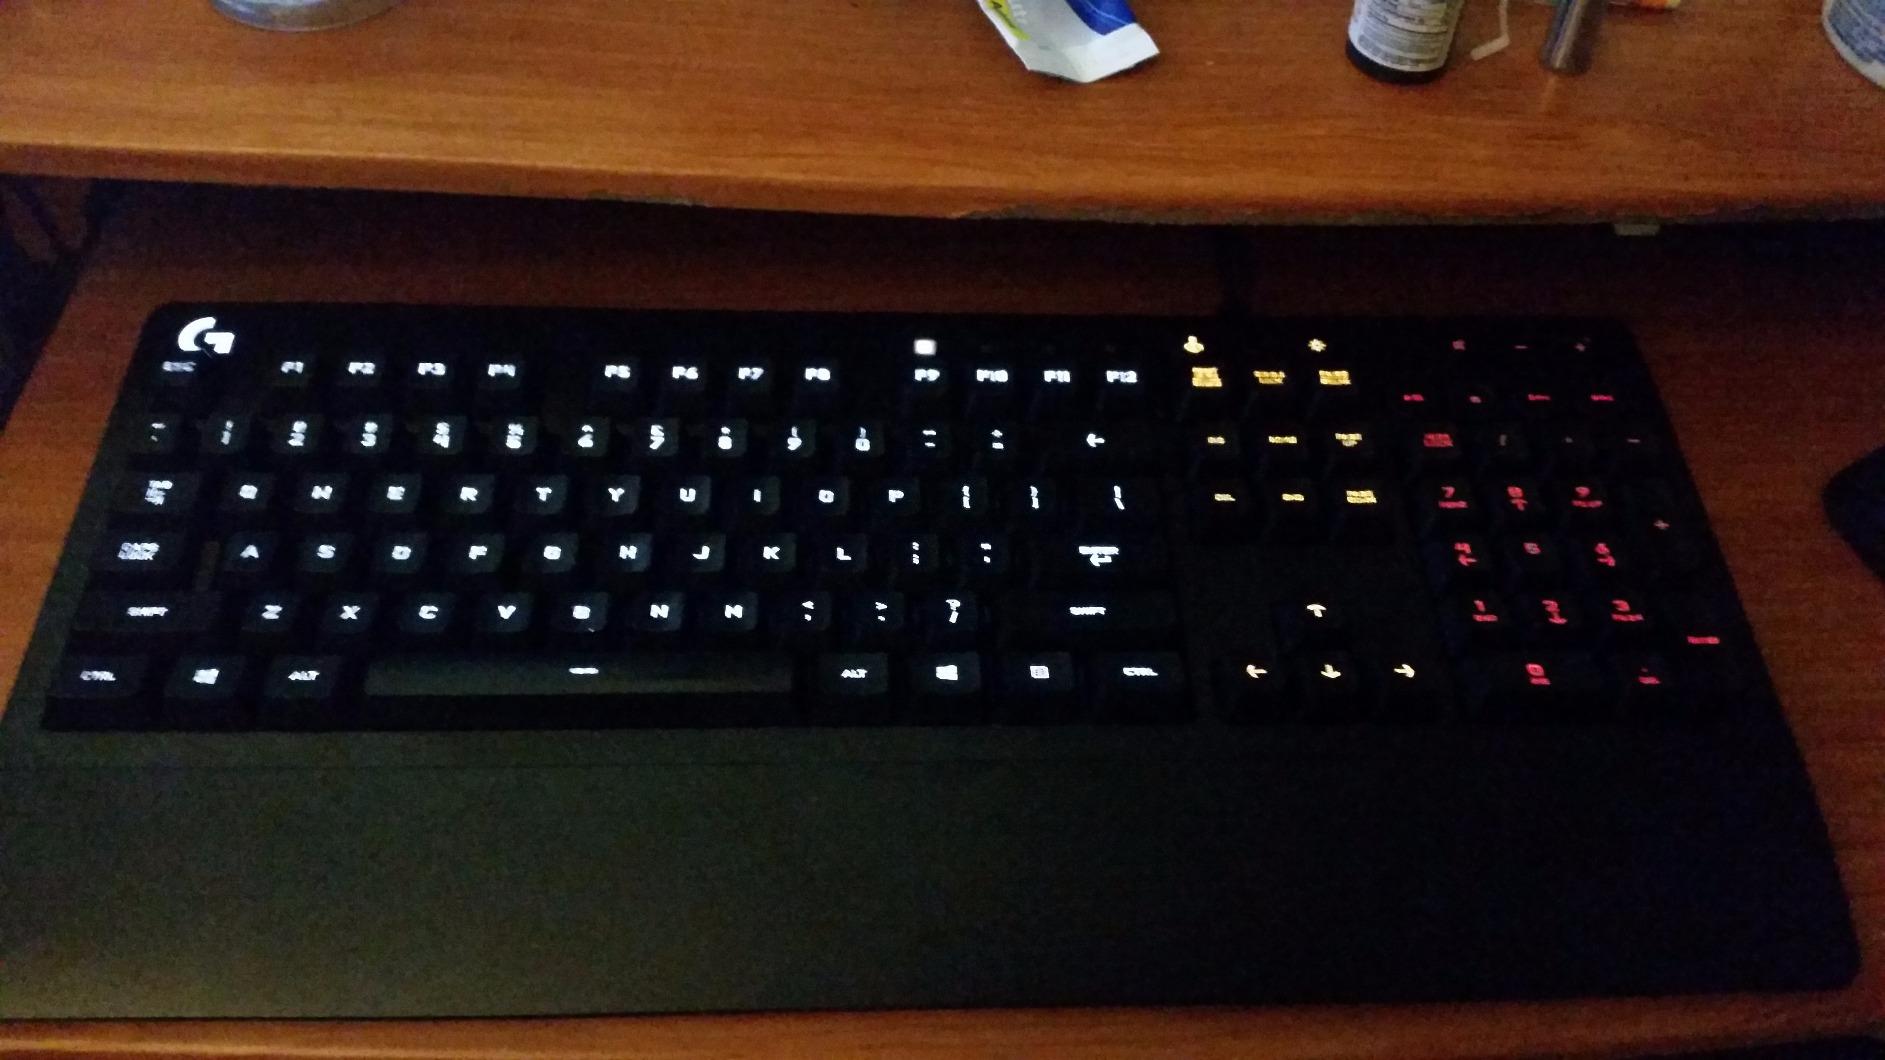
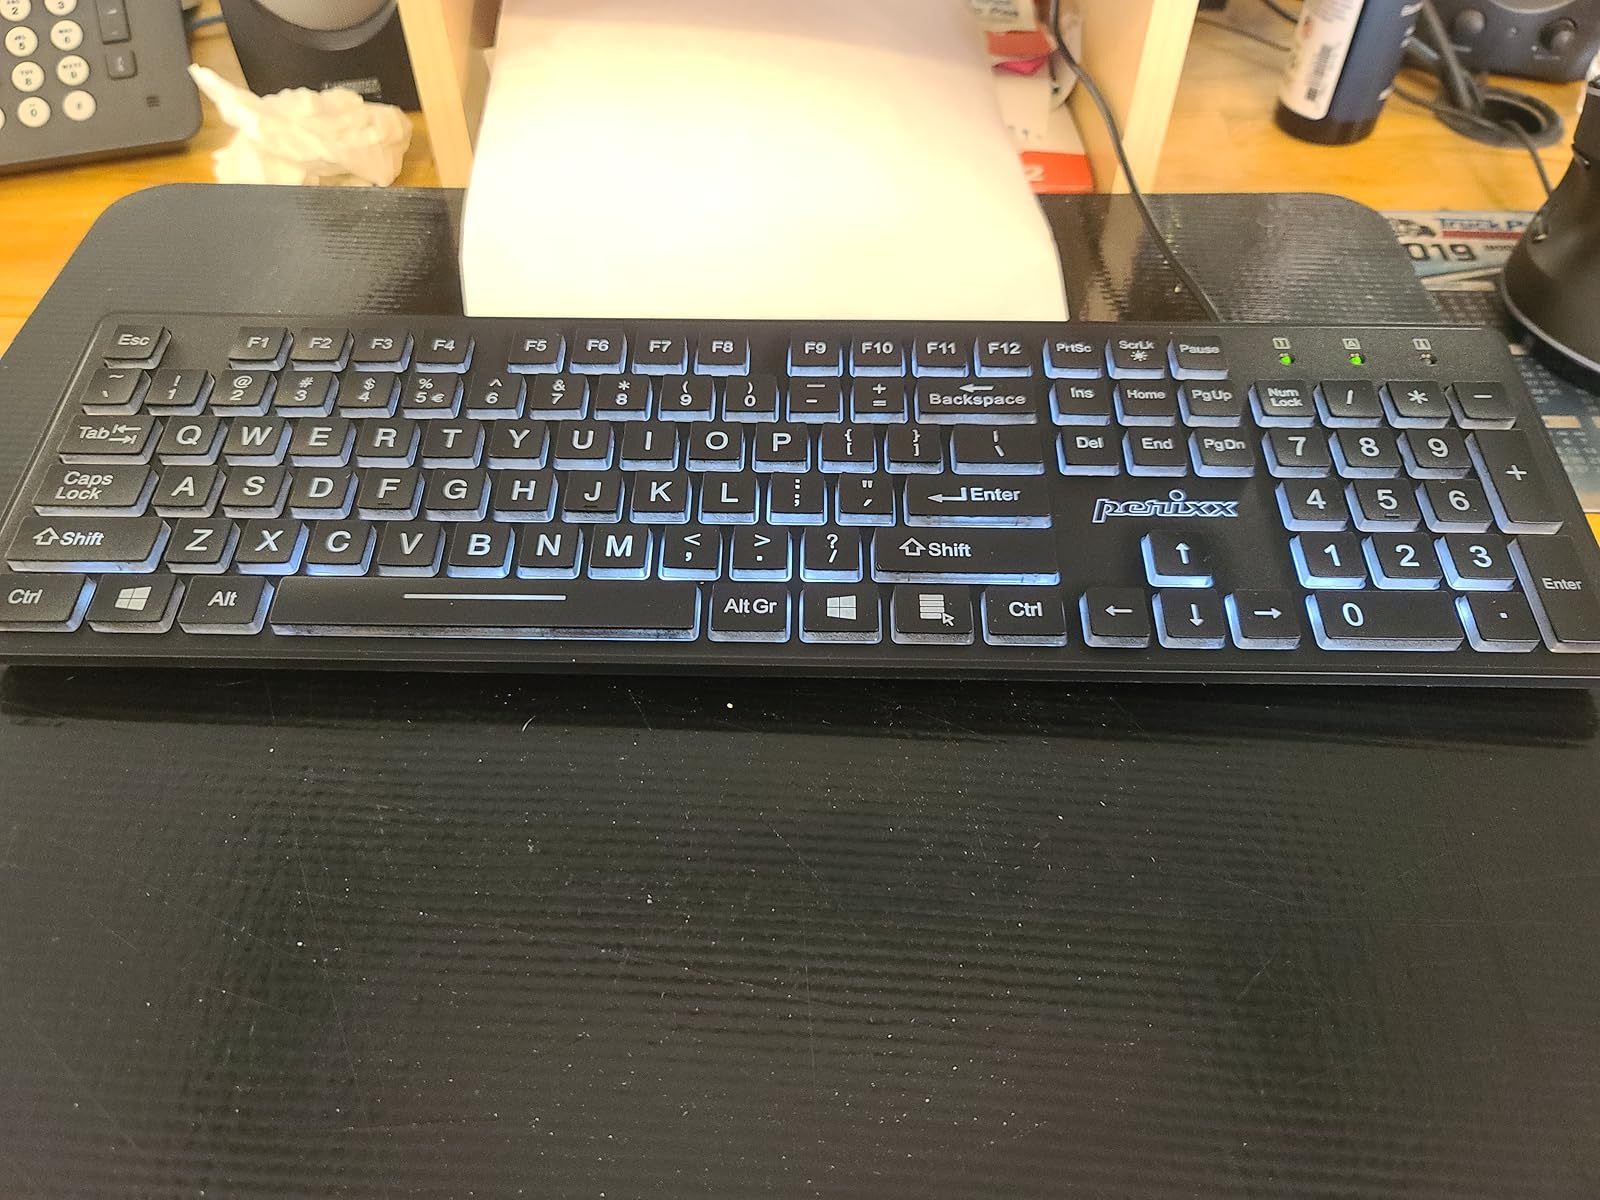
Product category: keyboard
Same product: no